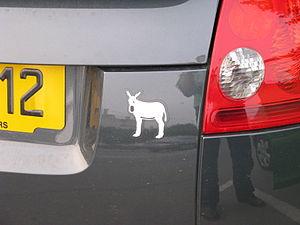
L'âne catalan est une race d'âne autochtone de la Catalogne, où il est appelé ruc català ou ase català. Il est aussi appelé phonétiquement le bourou catalan.